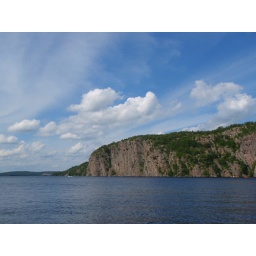
the famous rock in Bon Echo Provincial Park. It goes as deep into the water as it goes up.